August de Bary

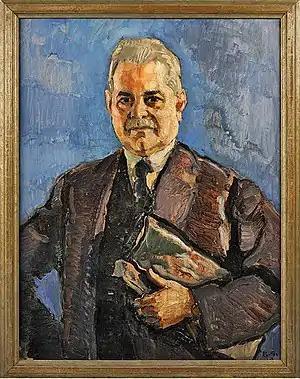

August Georg Ludwig de Bary (17 February 1874, in Frankfurt am Main – 10 October 1954) was a German physician and politician in Frankfurt.